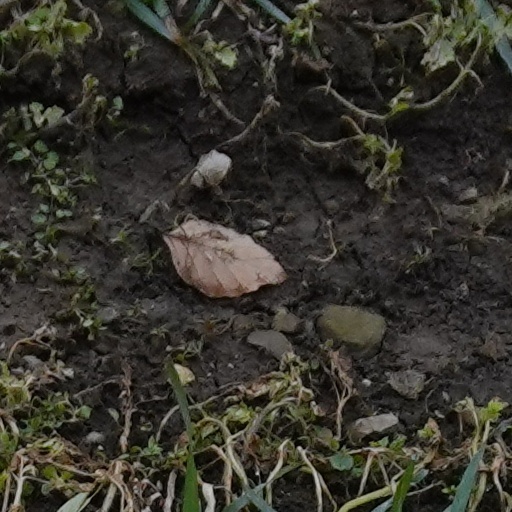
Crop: wheat